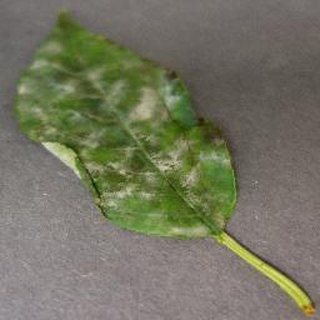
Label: cherry_powdery_mildew